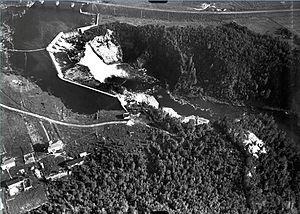
La Compagnie de Pouvoir du Bas-Saint-Laurent est un distributeur d'électricité québécois fondé en 1922 par l'homme d'affaires Jules-A. Brillant. Desservant à l'origine une partie de la vallée de la Matapédia, elle a graduellement étendu son territoire au reste du Bas-Saint-Laurent et à une partie de la Gaspésie, avec une stratégie agressive de consolidation des distributeurs existants.